Brothers of the West

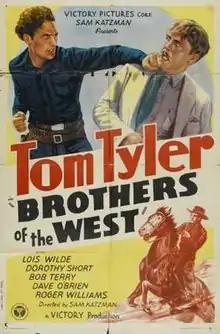
Film poster

Brothers of the West is a 1937 American Western film produced and directed by Sam Katzman filmed at the Brandeis Ranch at Chatsworth, Los Angeles.